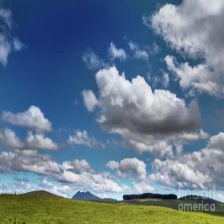
Cloud type: Stratocumulus